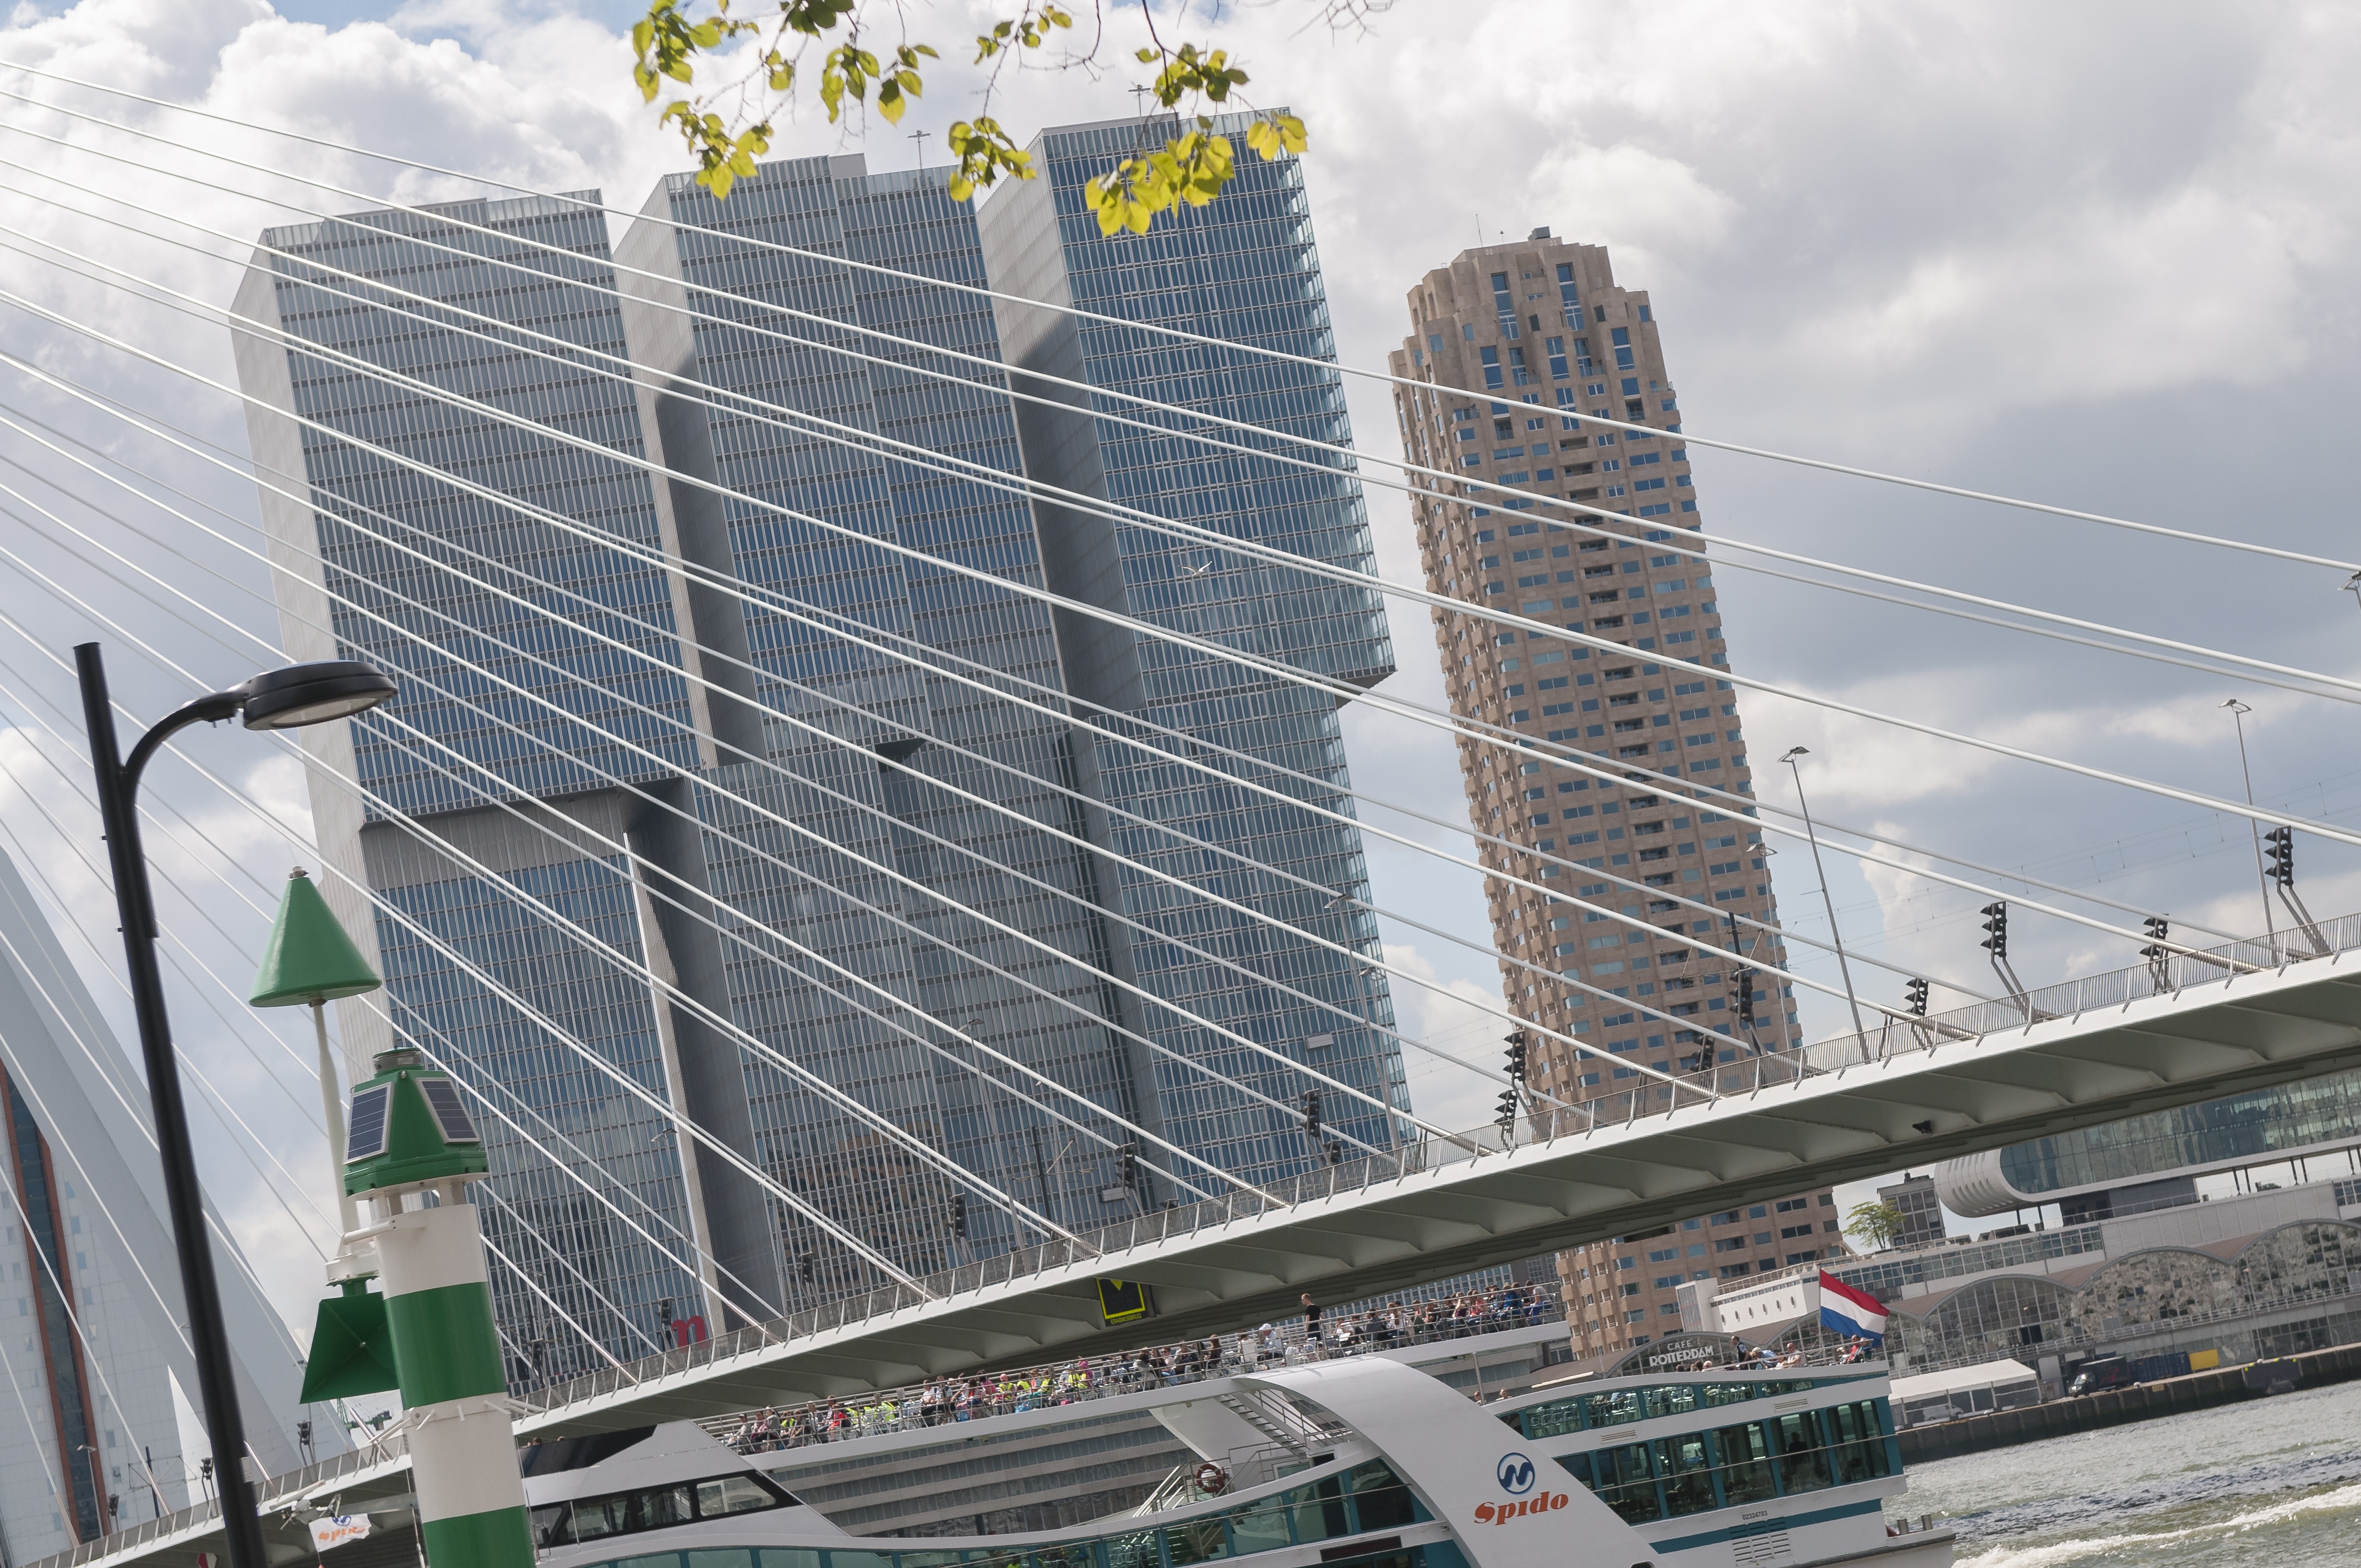
architecture, structure, skyline, skyscraper, cityscape, downtown, transport, office, landmark, facade, stadium, tower block, public transport, rotterdam, granny, metropolis, erasmus bridge, river crossing, urban area, skyway, wilhelmina pier, metropolitan area, sport venue, the london, rem koolhaas